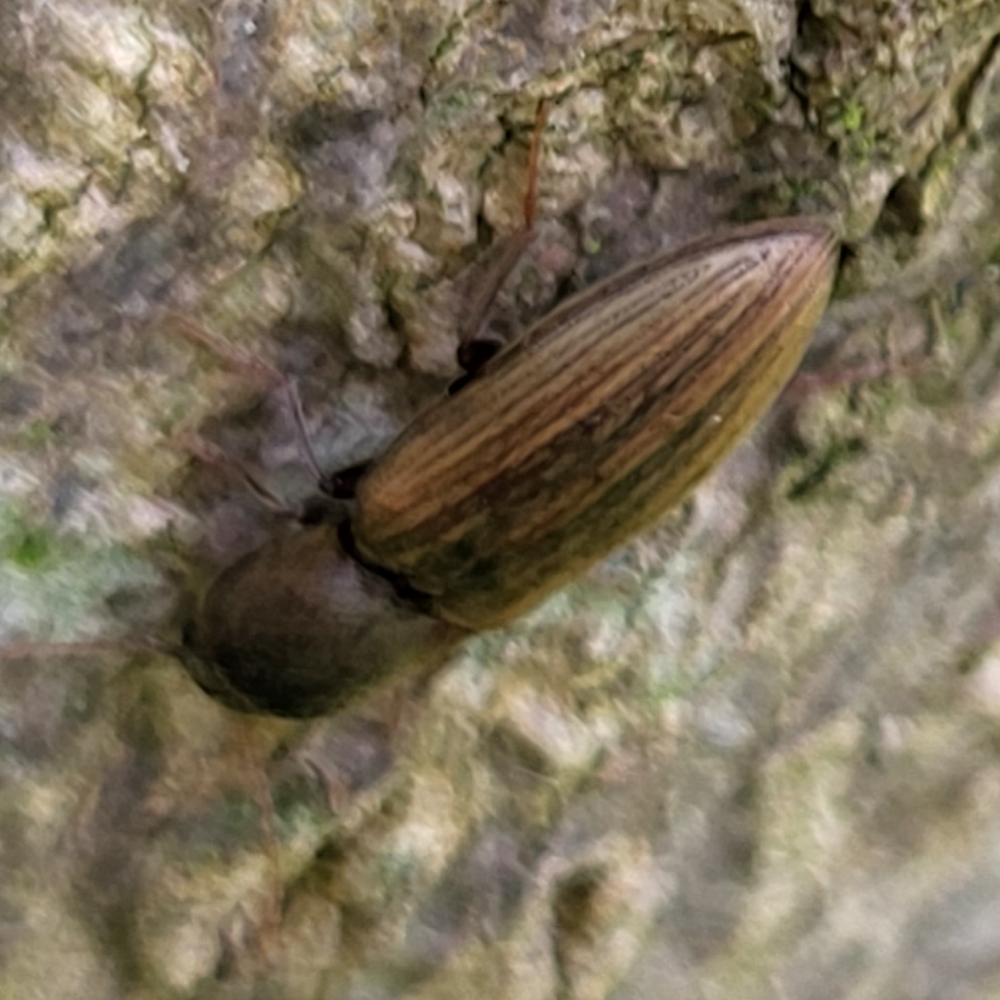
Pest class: clickbeetles_wireworms